Thursley Common

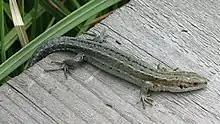
Common Lizard on one of the boardwalks

Thursley Common is an area of some 350 hectares of heathland in the southwest of Surrey, England. It is protected as a Site of Special Scientific Interest and as a National nature reserve. Lying between the villages of Thursley and Elstead, the common is generally 2–300 feet above sea-level. The site consists of extensive areas of open dry heathland, with peat bogs, ponds, boggy pools and ditches, and both pine and deciduous woodland. There are sandy tracks and paths, and a "Heath trail" leads from the carpark around a circuit, with boardwalks in boggy areas and with a number of information boards.